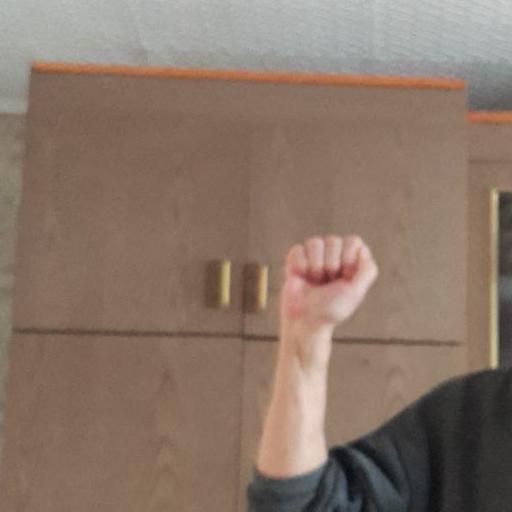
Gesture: fist